Department of the Taoiseach

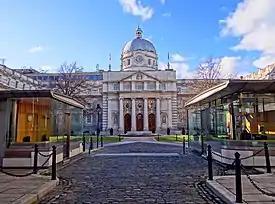
Government Buildings, Dublin, is the location of the Department of the Taoiseach

The main role of the department is to support and advise the Taoiseach in carrying out various duties. The department also supplies administrative support to the Government Chief Whip in respect of their duties and provides the Secretariat to the Government. The department acts as a link between the President, the Taoiseach and other Departments of State.